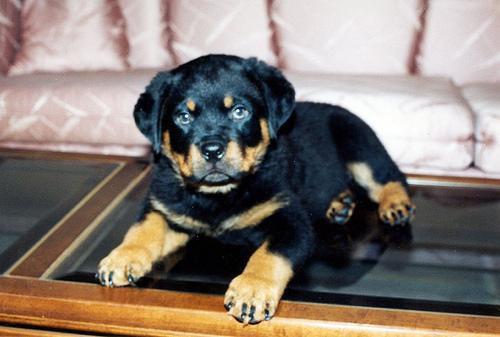
Rottweiler